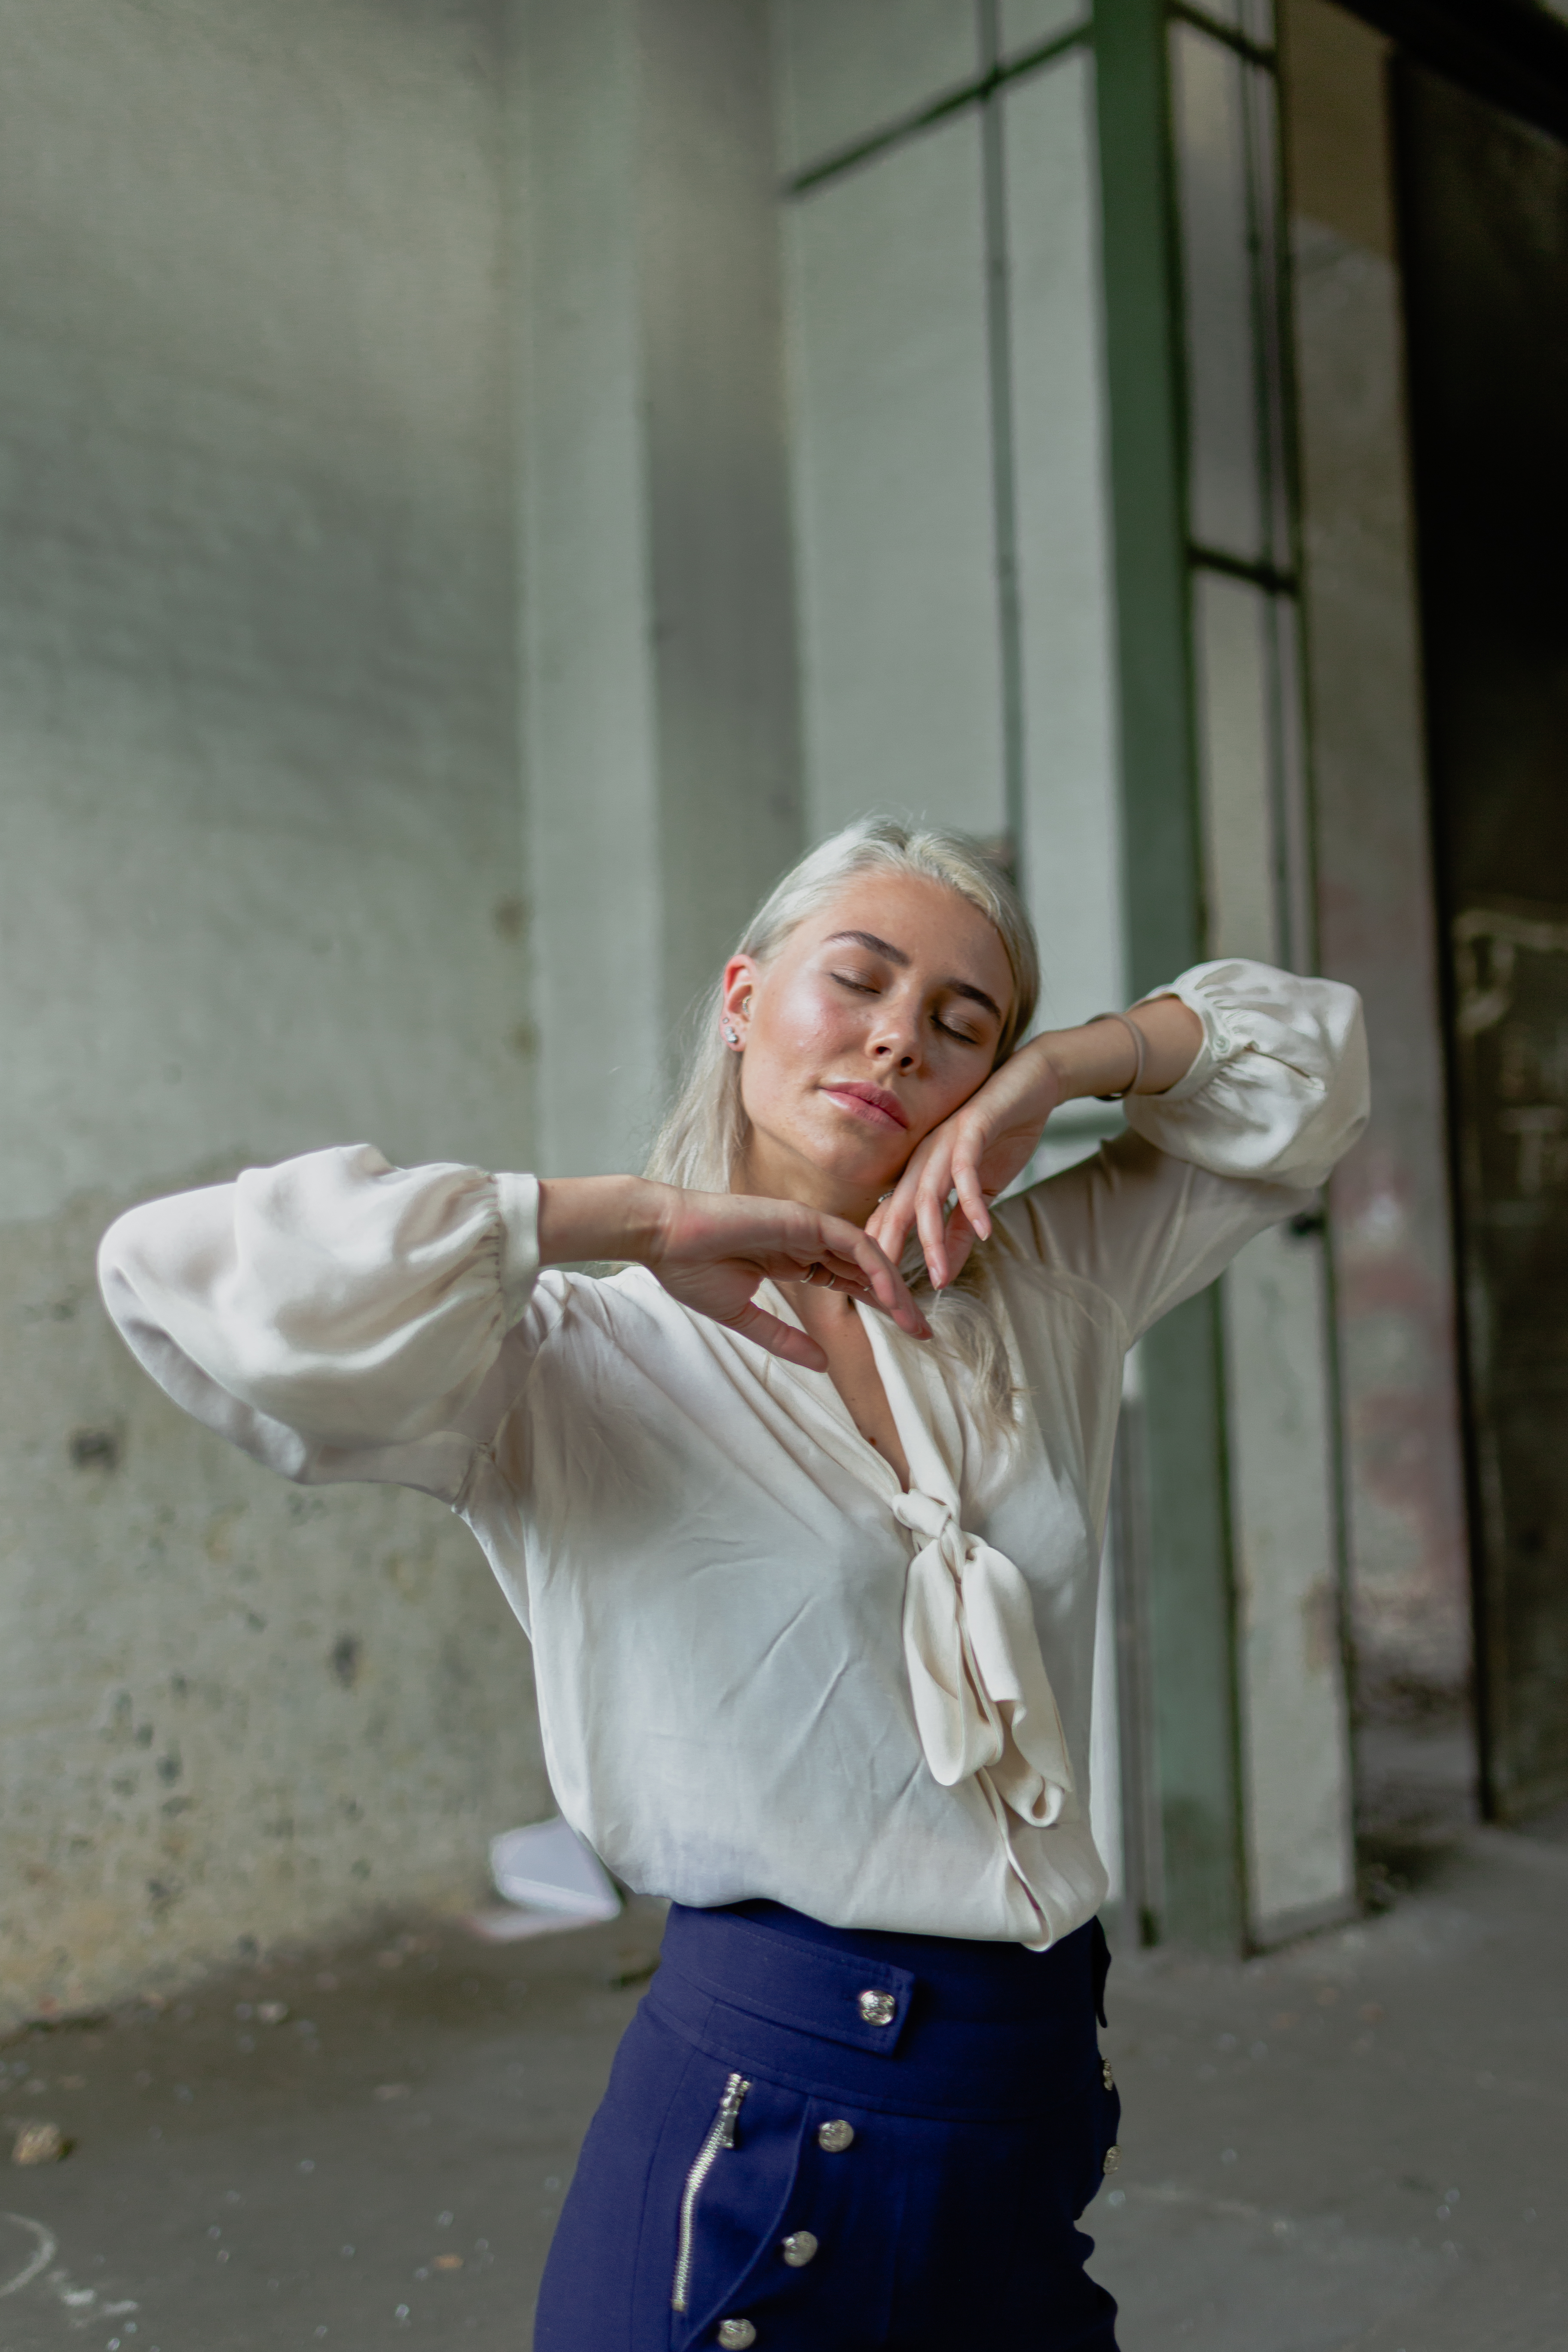
photograph, arm, shoulder, joint, fun, photography, happy